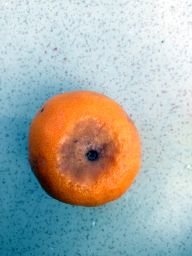
Fruit: Orange
Quality: Bad